Amber Nash

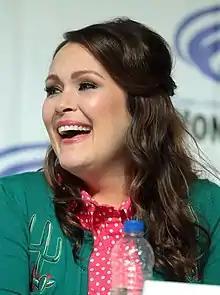
Nash at the 2019 WonderCon.

Amber Nash (born June 6, 1977) is an American actress and improvisational comedian. She is known as the voice actress for Pam Poovey in the animated TV series "Archer". She was also featured in the animated TV series "Frisky Dingo".